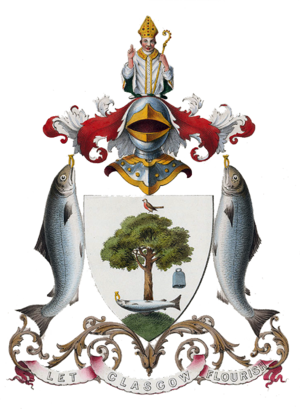
Saint Kentigern est le premier évêque de Glasgow. Contemporain de saint Colomba d’Iona, il est considéré comme l’apôtre du Royaume de Strathclyde. La vie de saint Kentigern est composée tardivement par un anonyme à la demande d’Herbert évêque de Glasgow puis par Jocelyn, un moine de l’abbaye de Furness, dans le comté du Lancashire pour son homonyme l’évêque Jocelin de Glasgow. Il est fêté le 13 janvier.
The Right Honourable Lord Provost de Glasgow est l'organisateur du Glasgow City Council. Élu par le conseil, il en est le président, et exerce également une fonction de représentation de la ville de Glasgow. Le Lord Provost est ainsi à bien des égards l'équivalent du maire qui existe dans de nombreux pays.
Le Conseil municipal de Glasgow, l'administration locale de la ville de Glasgow, en Écosse, est devenu l'un des premiers échelons local d'Ecosse en 1996, depuis le Gouvernement Local etc. Act de 1994. Les frontières de la ville de Glasgow diffèrent de celles du district de la ville de Glasgow de la région de Strathclyde : des parties de Cambuslang, de Halfway et de Rutherglen et Fernhill ne sont plus représentées par le conseil municipal de Glasgow mais par le nouveau conseil de South Lanarkshire.
Glasgow est la métropole d’Écosse et la troisième ville du Royaume-Uni. Elle a aussi le statut de council area et de région de lieutenance, après avoir eu celui de district au sein de la région du Strathclyde dont elle est le siège. Elle est située dans l'ouest de la partie centrale des lowlands écossaises. Le gentilé Glaswégien désigne aussi, au singulier, le dialecte local.
Cette page donne les armoiries des principales villes européennes.